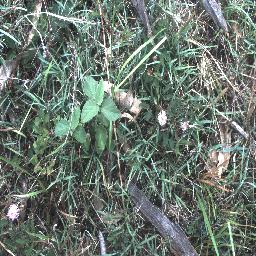
Label: negative